List of invasive plant species in New South Wales

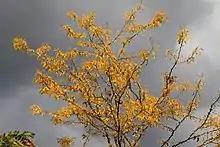
A Class 3 weed, Honey locusts should be fully and continuously suppressed and destroyed in parts of the North Coast.

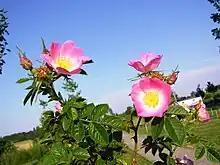
Although an ornamental plant, Rosa rubiginosa is not to be sold or propagated in numerous local authority areas, making it a Class 4 weed.

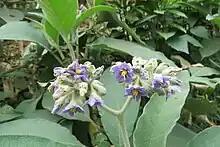
Solanum mauritianum is an environmental weed in the state, although it is not declared noxious.

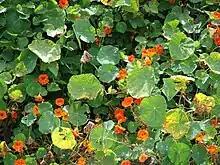
Tropaeolum majus is a widespread non-noxious weed in the state.

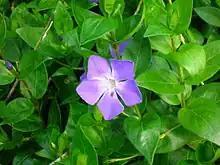
Vinca major is a non-noxious environmental weed in the state.

Plants listed below are presently Prohibited Matter in the "Biosecurity Act 2015". These plants are banned for importation into NSW and are not yet present in the state. Any person that deals with a Prohibited Matter plant is guilty of an offence. They are generally categorized under Class 1 (state prohibited weeds):